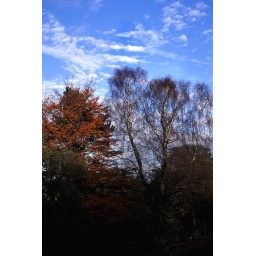
Just a screen of trees in Whitehall park Darwen, liked the sky.